Battle of Antietam (video game)

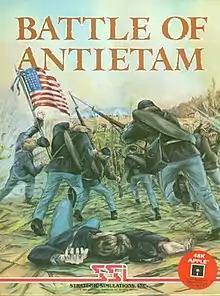

Battle of Antietam is a computer wargame written for the Apple II by Chuck Kroegel and David Landrey and published by Strategic Simulations in 1985.